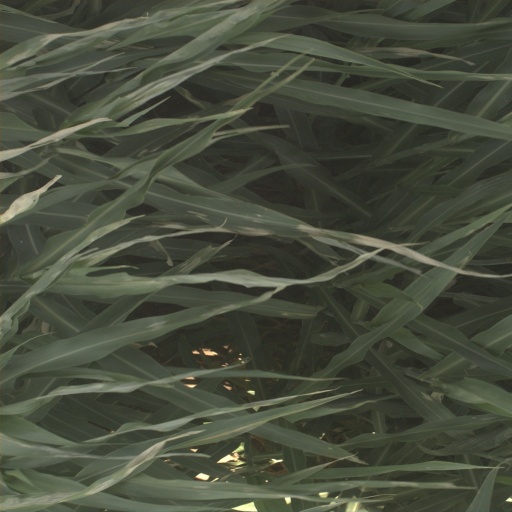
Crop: sorghum